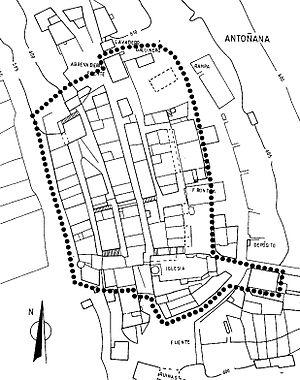
Antoñana est une commune ou une contrée appartenant à la municipalité de Campezo dans la province d'Alava, située dans la Communauté autonome basque en Espagne.